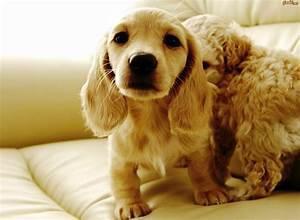
dog